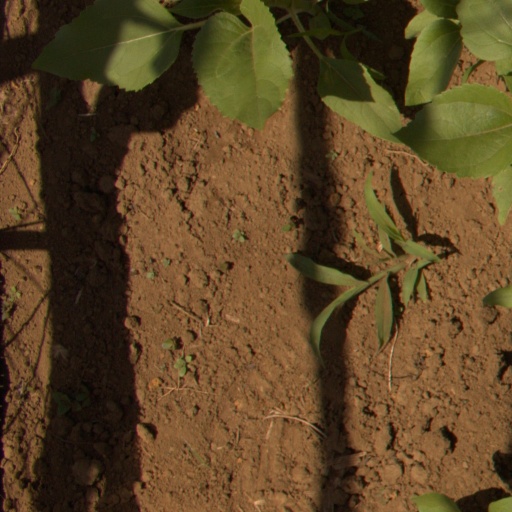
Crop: Jerusalem artichoke